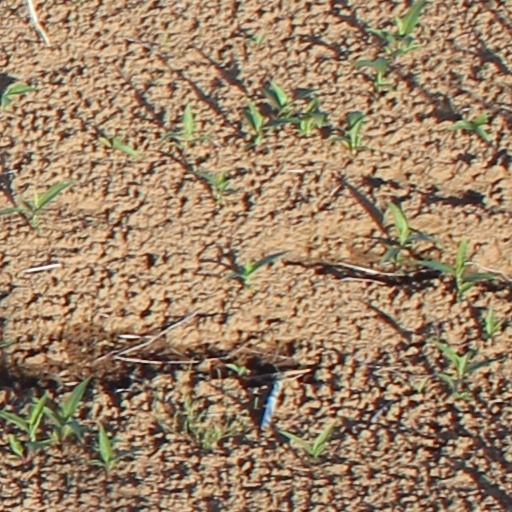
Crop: wheat